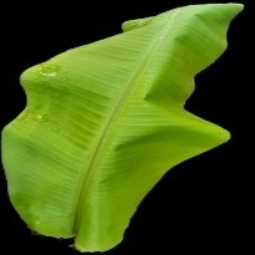
Label: Sulphur